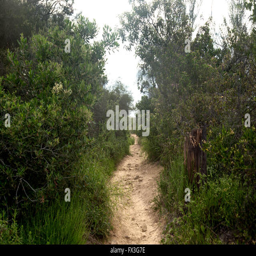
trail through the woods with green foliage